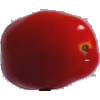
Label: Tomato 2